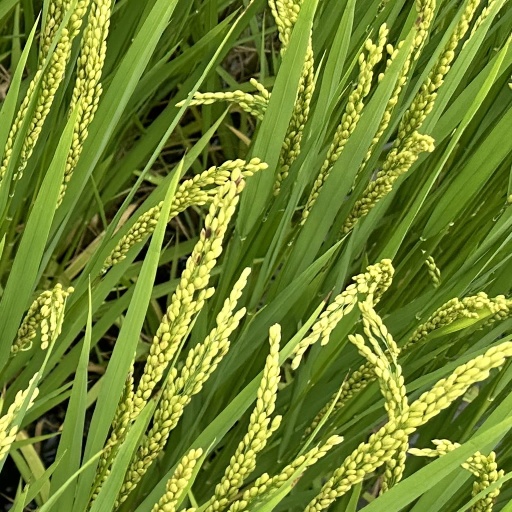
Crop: rice